Glossitis

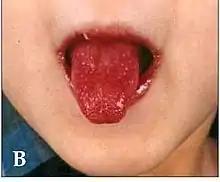
Distinct strawberry tongue with "parched" lips as seen in a young child with Kawasaki disease.

Strawberry tongue, or raspberry tongue, is glossitis which manifests with hyperplastic (enlarged) fungiform papillae, giving the appearance of a strawberry. White strawberry tongue is where there is a white coating on the tongue through which the hyperplastic fungiform papillae protrude. Red strawberry tongue is where the white coating is lost and a dark red, erythematous surface is revealed, interspaced with the hyperplastic fungiform papillae. White strawberry tongue is seen in early scarlet fever (a systemic infection of group A β- hemolytic streptococci), and red strawberry tongue occurs later, after 4–5 days. Strawberry tongue is also seen in Kawasaki disease (a vasculitic disorder primarily occurring in children under 5), and toxic shock syndrome. It may mimic other types of glossitis or Vitamin B12 deficiency.